Sumatran orangutan

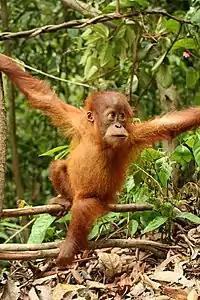
A baby orangutan hanging onto branches at Bukit Lawang

The Sumatran orangutan is more social than its Bornean counterpart; groups gather to feed on the mass amounts of fruit on fig trees. The Sumatran orangutan community is best described as loose, not showing social or spatial exclusivity. Groups generally consist of female clusters and a preferred male mate. However, adult males generally avoid contact with other adult males. Subadult males will try to mate with any female, although mostly unsuccessfully, since mature females are easily capable of fending them off. Mature females prefer to mate with mature males. Usually, there is a specific male in a group that mature females will exhibit preference for. Male Sumatran orangutans sometimes have a delay of many years in the development of secondary sexual characteristics, such as cheek flanges and muscle mass.